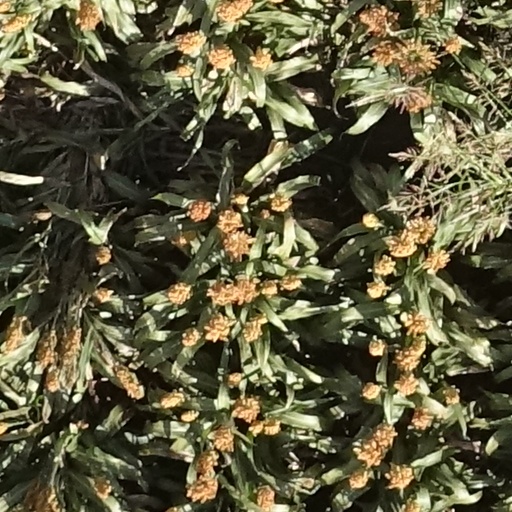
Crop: sorghum